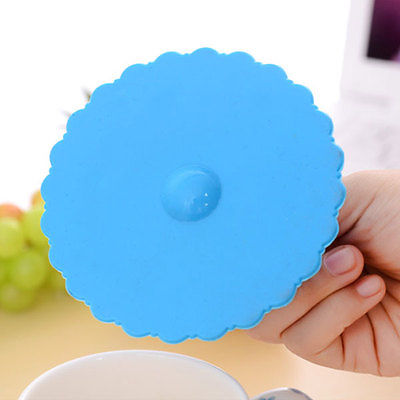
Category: mug